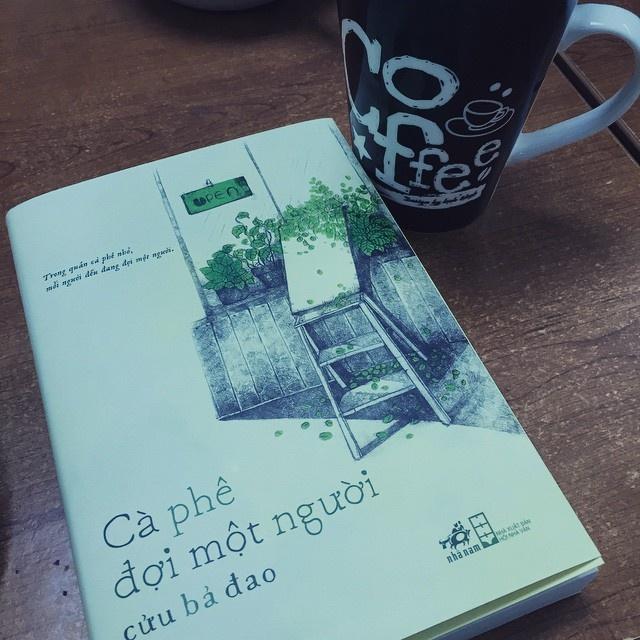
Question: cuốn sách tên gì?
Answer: cuốn sách tên: cà phê đợi một người